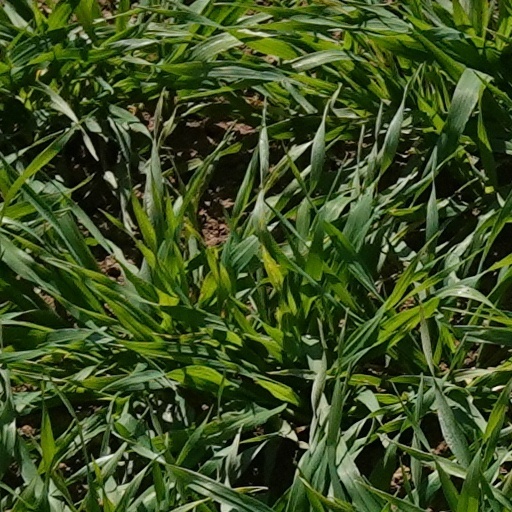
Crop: wheat